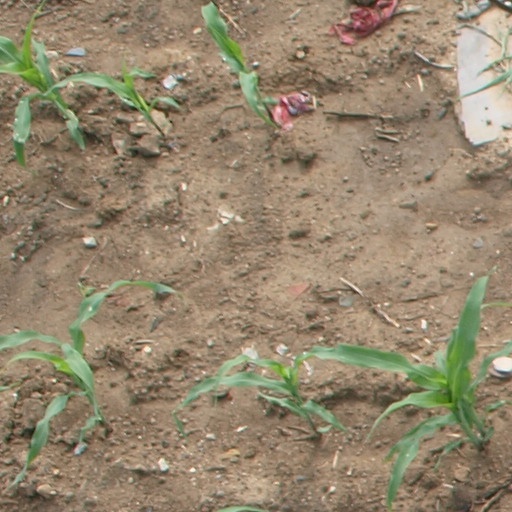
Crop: maize; corn